Jamal Lewis (American football)

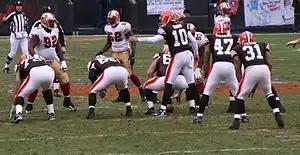
Lewis (#31) lines up to play the San Francisco 49ers in December 2007.

After joining the Browns, Lewis became the team's starting running back. In Week 2, he had 27 carries for 216 rushing yards and one touchdown in a 51–45 victory over the Cincinnati Bengals. In Week 12, against the Houston Texans, he had 29 carries for 134 rushing yards and one rushing touchdown. In Week 15, against the Buffalo Bills, he had 33 carries for 163 rushing yards in the 8–0 victory. Lewis had his first 1,300+ yard season since 2003 in his first season with the Browns, rushing for 1,304 yards and nine touchdowns. He finished fifth in the league in rushing yards.